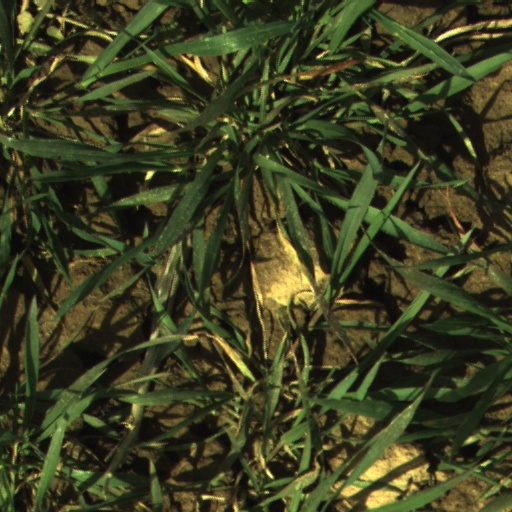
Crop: wheat